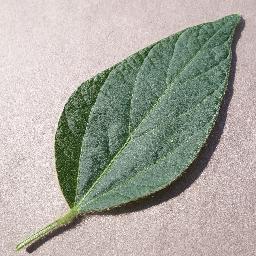
Label: Soybean___healthy